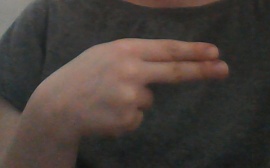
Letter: ain